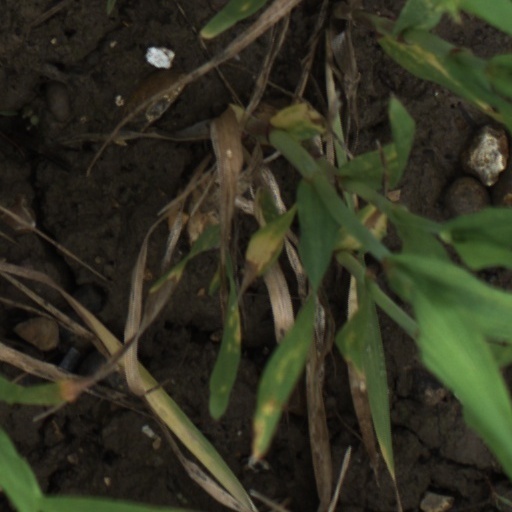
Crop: wheat